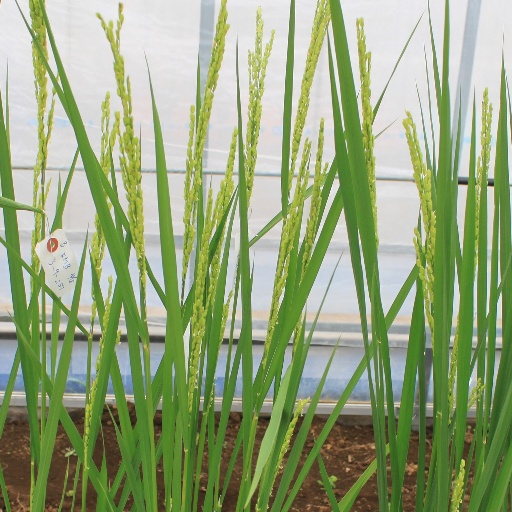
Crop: rice